Pavol Országh Hviezdoslav

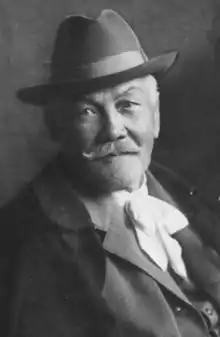
Pavol Országh Hviezdoslav

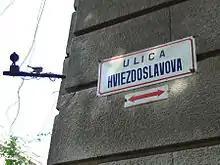
There are streets named after Hviezdoslav in almost all Slovak towns

Pavol Országh Hviezdoslav (2 February 1849 – 8 November 1921) was a Slovak poet, dramatist, translator, and for a short time, member of the Czechoslovak parliament. Originally, he wrote in a traditional style, but later became influenced by parnassism and modernism.